Claude Cooper (actor)

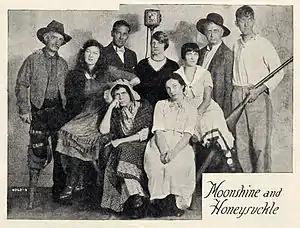
Cast of the NBC radio series "Moonshine and Honeysuckle", 1931. Left to right: (standing) Cooper, Ann Elstner, Gerald Stopp (production manager), Lula Vollmer, Jeannie Begg, John Milton, Louis Mason; (seated) Ann Sutherland and Sara Haden.

Cooper's final motion picture appearance was in 1932 in D. W. Griffith's last film, "The Struggle."